Man Department

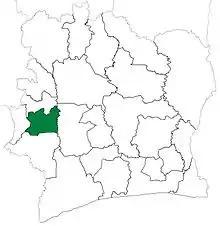
Man Department upon its creation in 1969. It kept these boundaries until 1988, but other departments began to be divided in 1974.

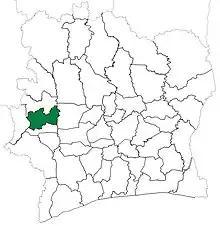
Man Department from 1988 to 2005. (Other subdivision boundaries began to change in 1995.)

Man Department was created in 1969 as one of the 24 new departments that were created to take the place of the six departments that were being abolished. It was created from territory that was formerly part of Ouest Department. Using current boundaries as a reference, from 1969 to 1988 the department occupied the following territory: all of Guémon Region, with the exception of Duékoué Department; plus the present-day Man Department.